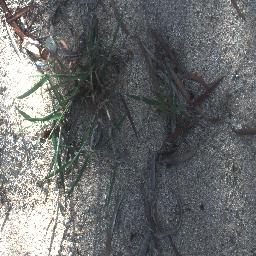
Label: negative